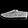
Label: Sneaker